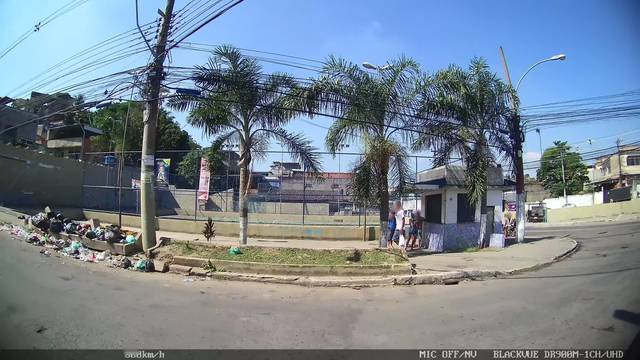
Region: Brazil
Coordinates: -22.777, -43.338